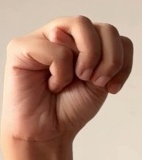
ASL sign: M